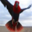
Label: bird